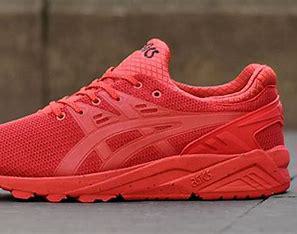
Brand: Asics
Model: Gel Kayano EVO